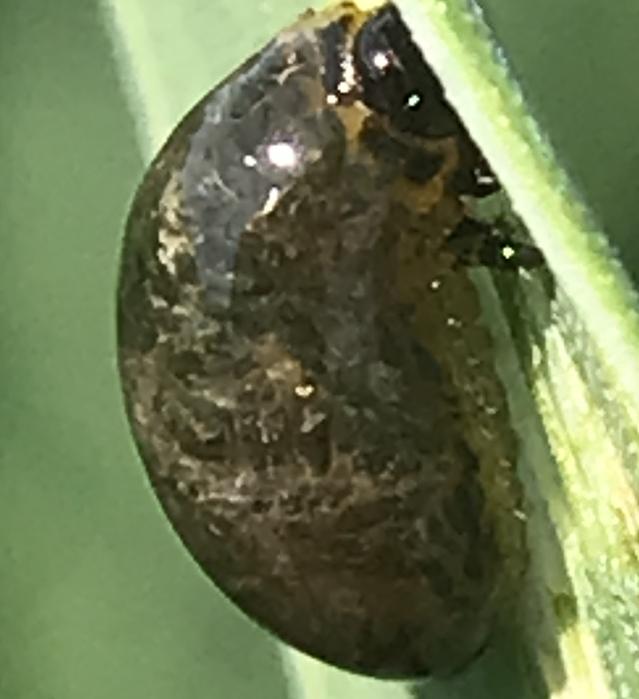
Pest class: cereal_leaf_beetle